Ahmad Hasan Al Zoubi

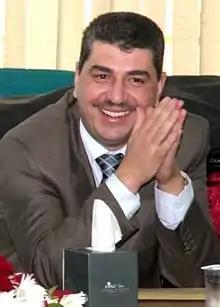
Ahmad Hasan Al Zoubi in 2011

Ahmad Hasan Al Zoubi or Al Zu’bi is a Jordanian columnist, playwright and satirist. He rose to prominence in 2004 after he started to write his weekly column in state-owned newspaper "Al Ra'i". The column titled “Sawaleif”, in English “parables” became on the most read columns in Jordan as the writer cynically addresses political and social problems.